Spanish destroyer José Luis Díez

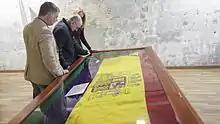
The ship flag was given by its commander, in gratefulness for their help, to the TGWU union. It is kept in the Gibraltar Museum.

The governor of Gibraltar did not want to intern the ship or to expel it. The working class of Gibraltar, sympathetic to the Republican cause, wanted it repaired and allowed to put to sea. The Republican consul Francisco Barnés Salinas had difficulty obtaining permission from the British authorities for the sailors to disembark, which was only allowed under tight restrictions, and repairs had to be made clandestinely. On the night of 29/30 December, she left Gibraltar prepared for a new attempt, but was spotted by the gunboat "Calvo Sotelo". A close-range battle ensued between the destroyer and several rebel ships, including the gunboat-minelayer "Vulcano". She was beached at Catalan Bay in Gibraltar to avoid being sunk or captured. The crew were returned to the Republican side by the British government.